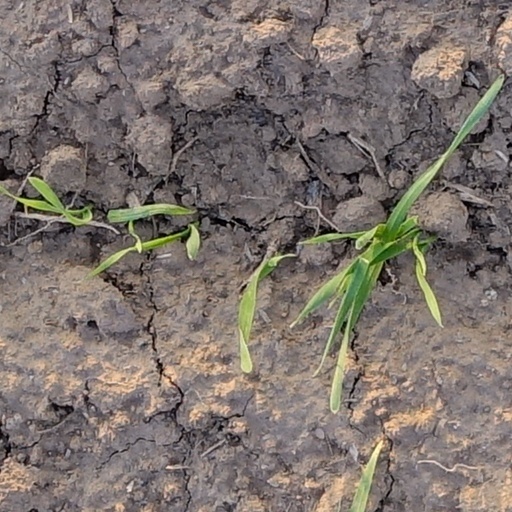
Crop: wheat